Mohamed Elnouby

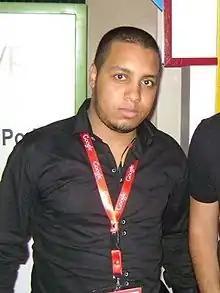

Mohamed Abdelbasset Elnouby is an Egyptian programmer, information security specialist and white hat hacker.